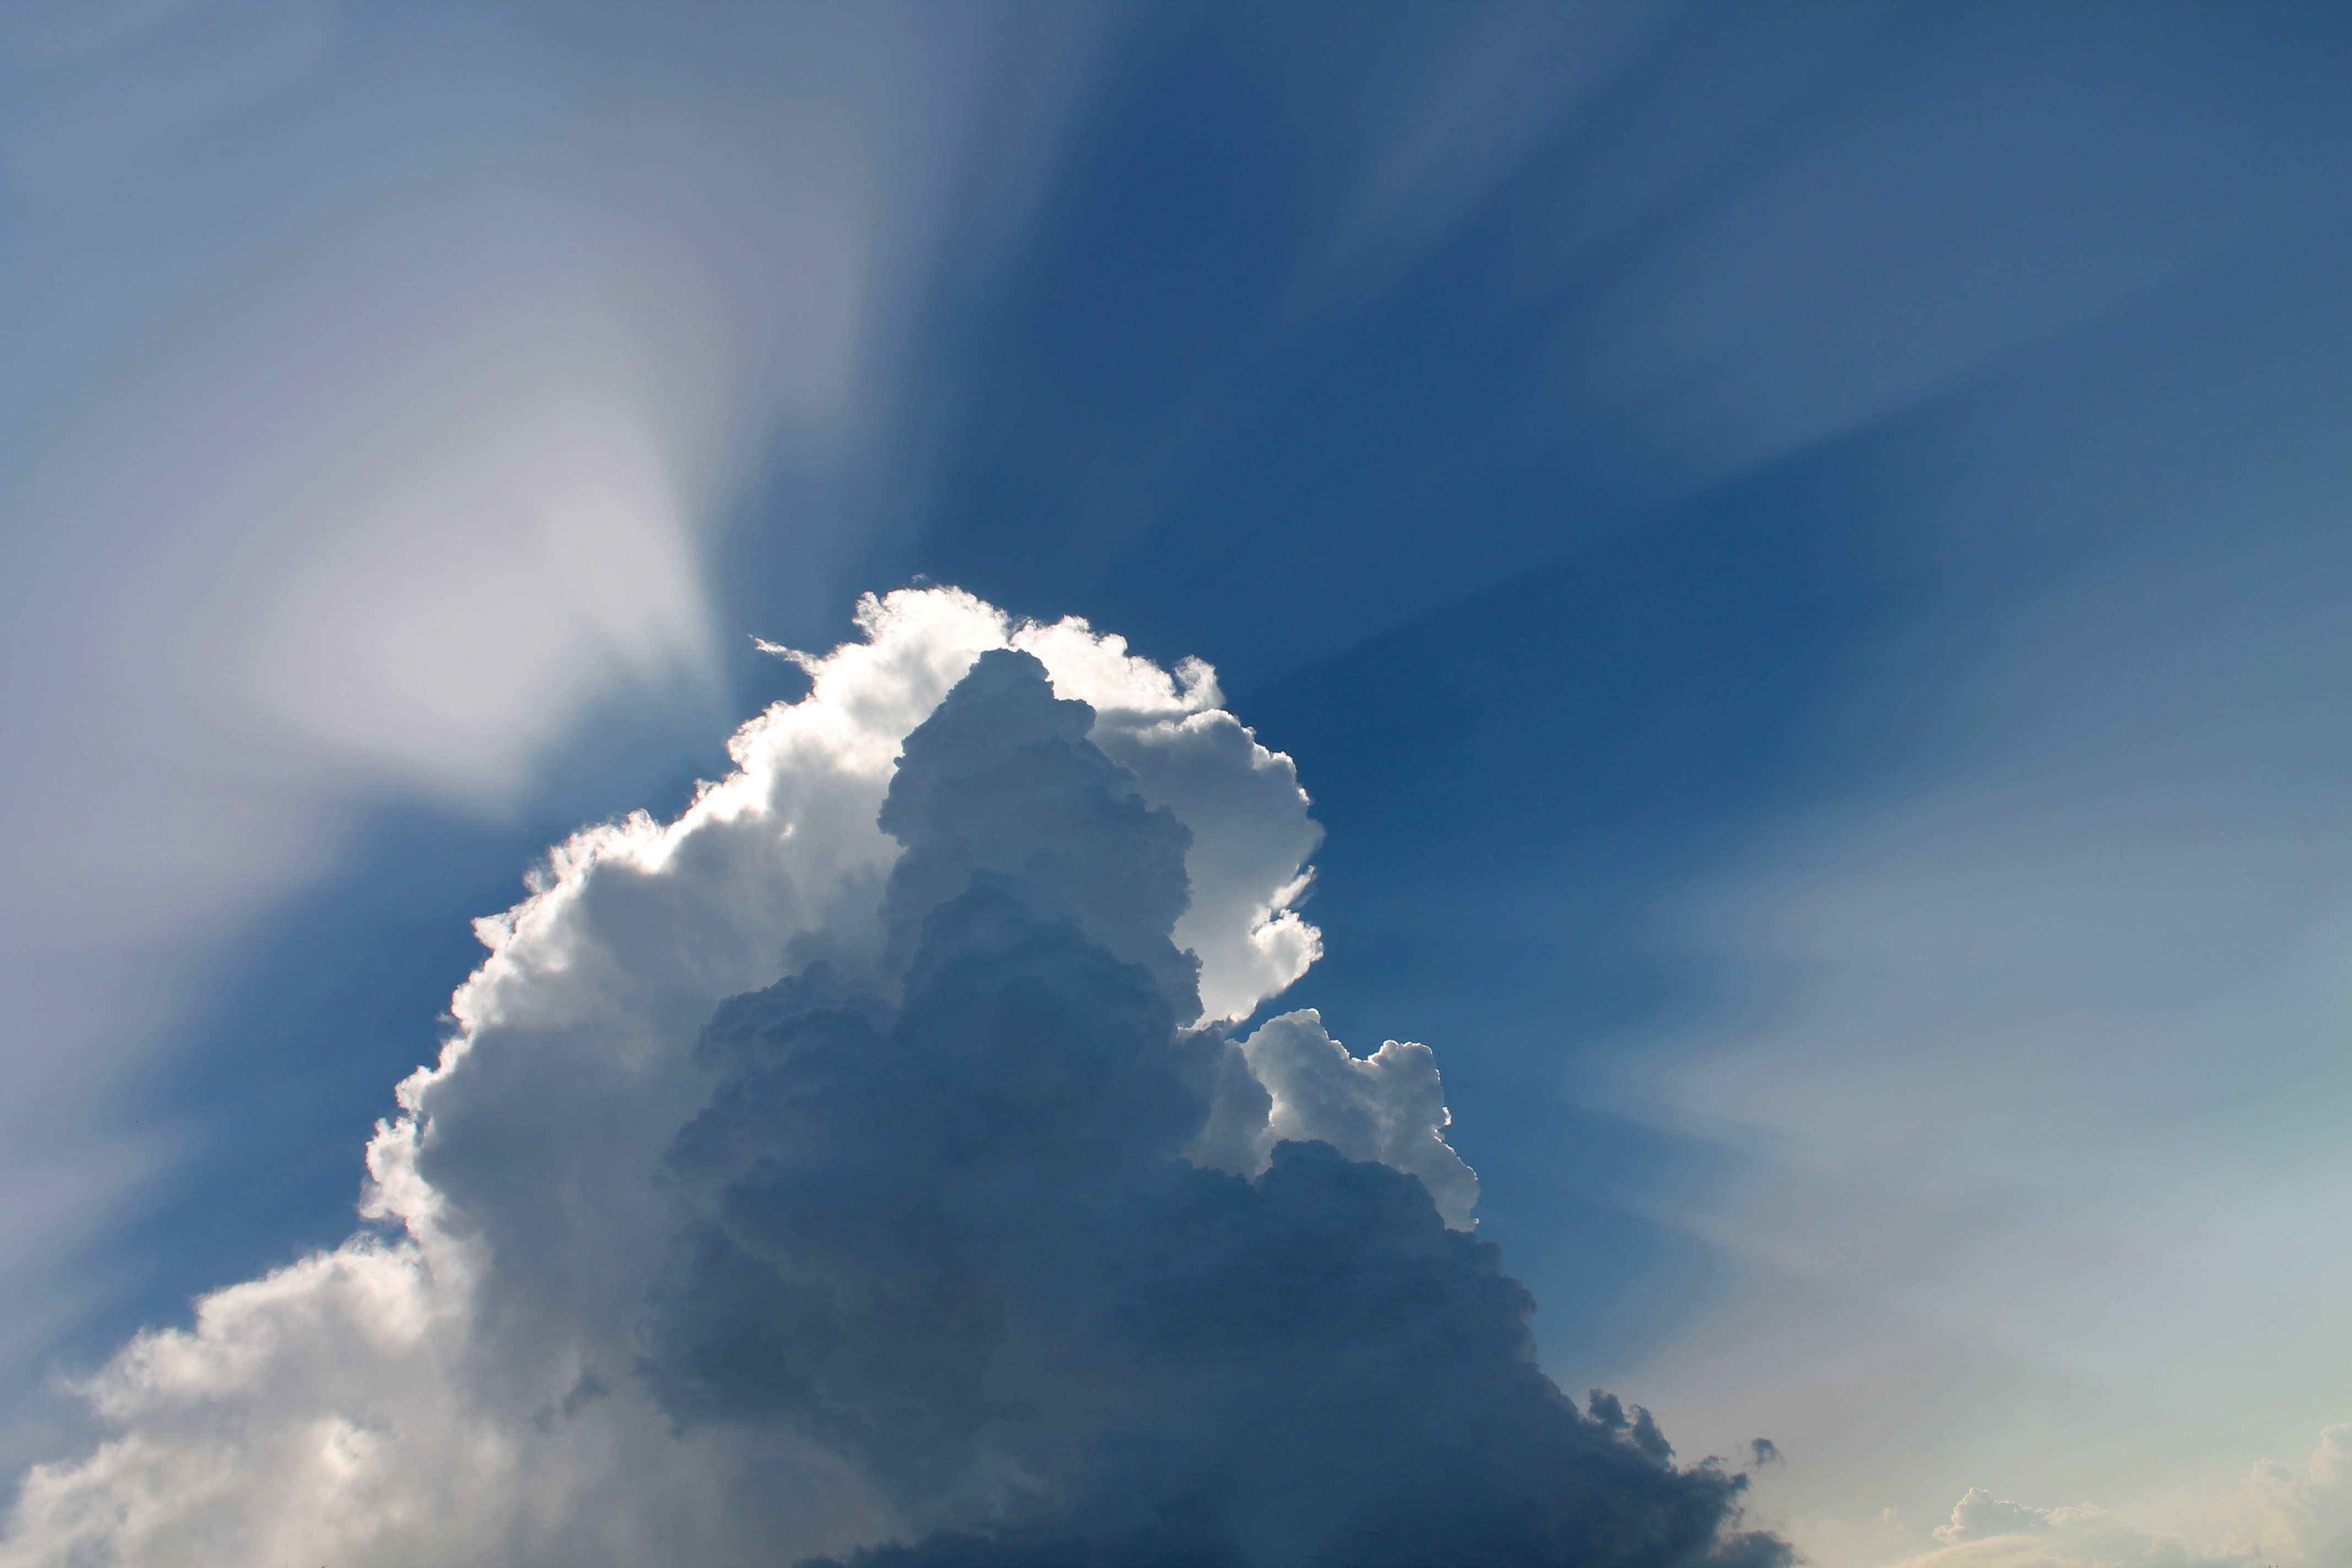
cloud, sky, sunlight, atmosphere, daytime, space, cumulus, blue, ray of light, blue sky, clouds, backlight, rays of sunshine, meteorological phenomenon, atmosphere of earth